Coandă-1910

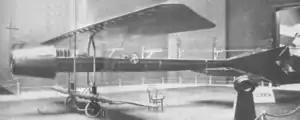
Coandă-1910 at the 1910 Paris Flight Salon

The Coandă-1910, designed by Romanian inventor Henri Coandă, was an unconventional sesquiplane aircraft powered by a ducted fan. Called the "turbo-propulseur" by Coandă, its experimental engine consisted of a conventional piston engine driving a multi-bladed centrifugal blower which exhausted into a duct. The unusual aircraft attracted attention at the Second International Aeronautical Exhibition in Paris in October 1910, being the only exhibit without a propeller, but the aircraft was not displayed afterwards, and it fell from public awareness. Coandă used a similar turbo-propulseur to drive a snow sledge, but he did not develop it further for aircraft.